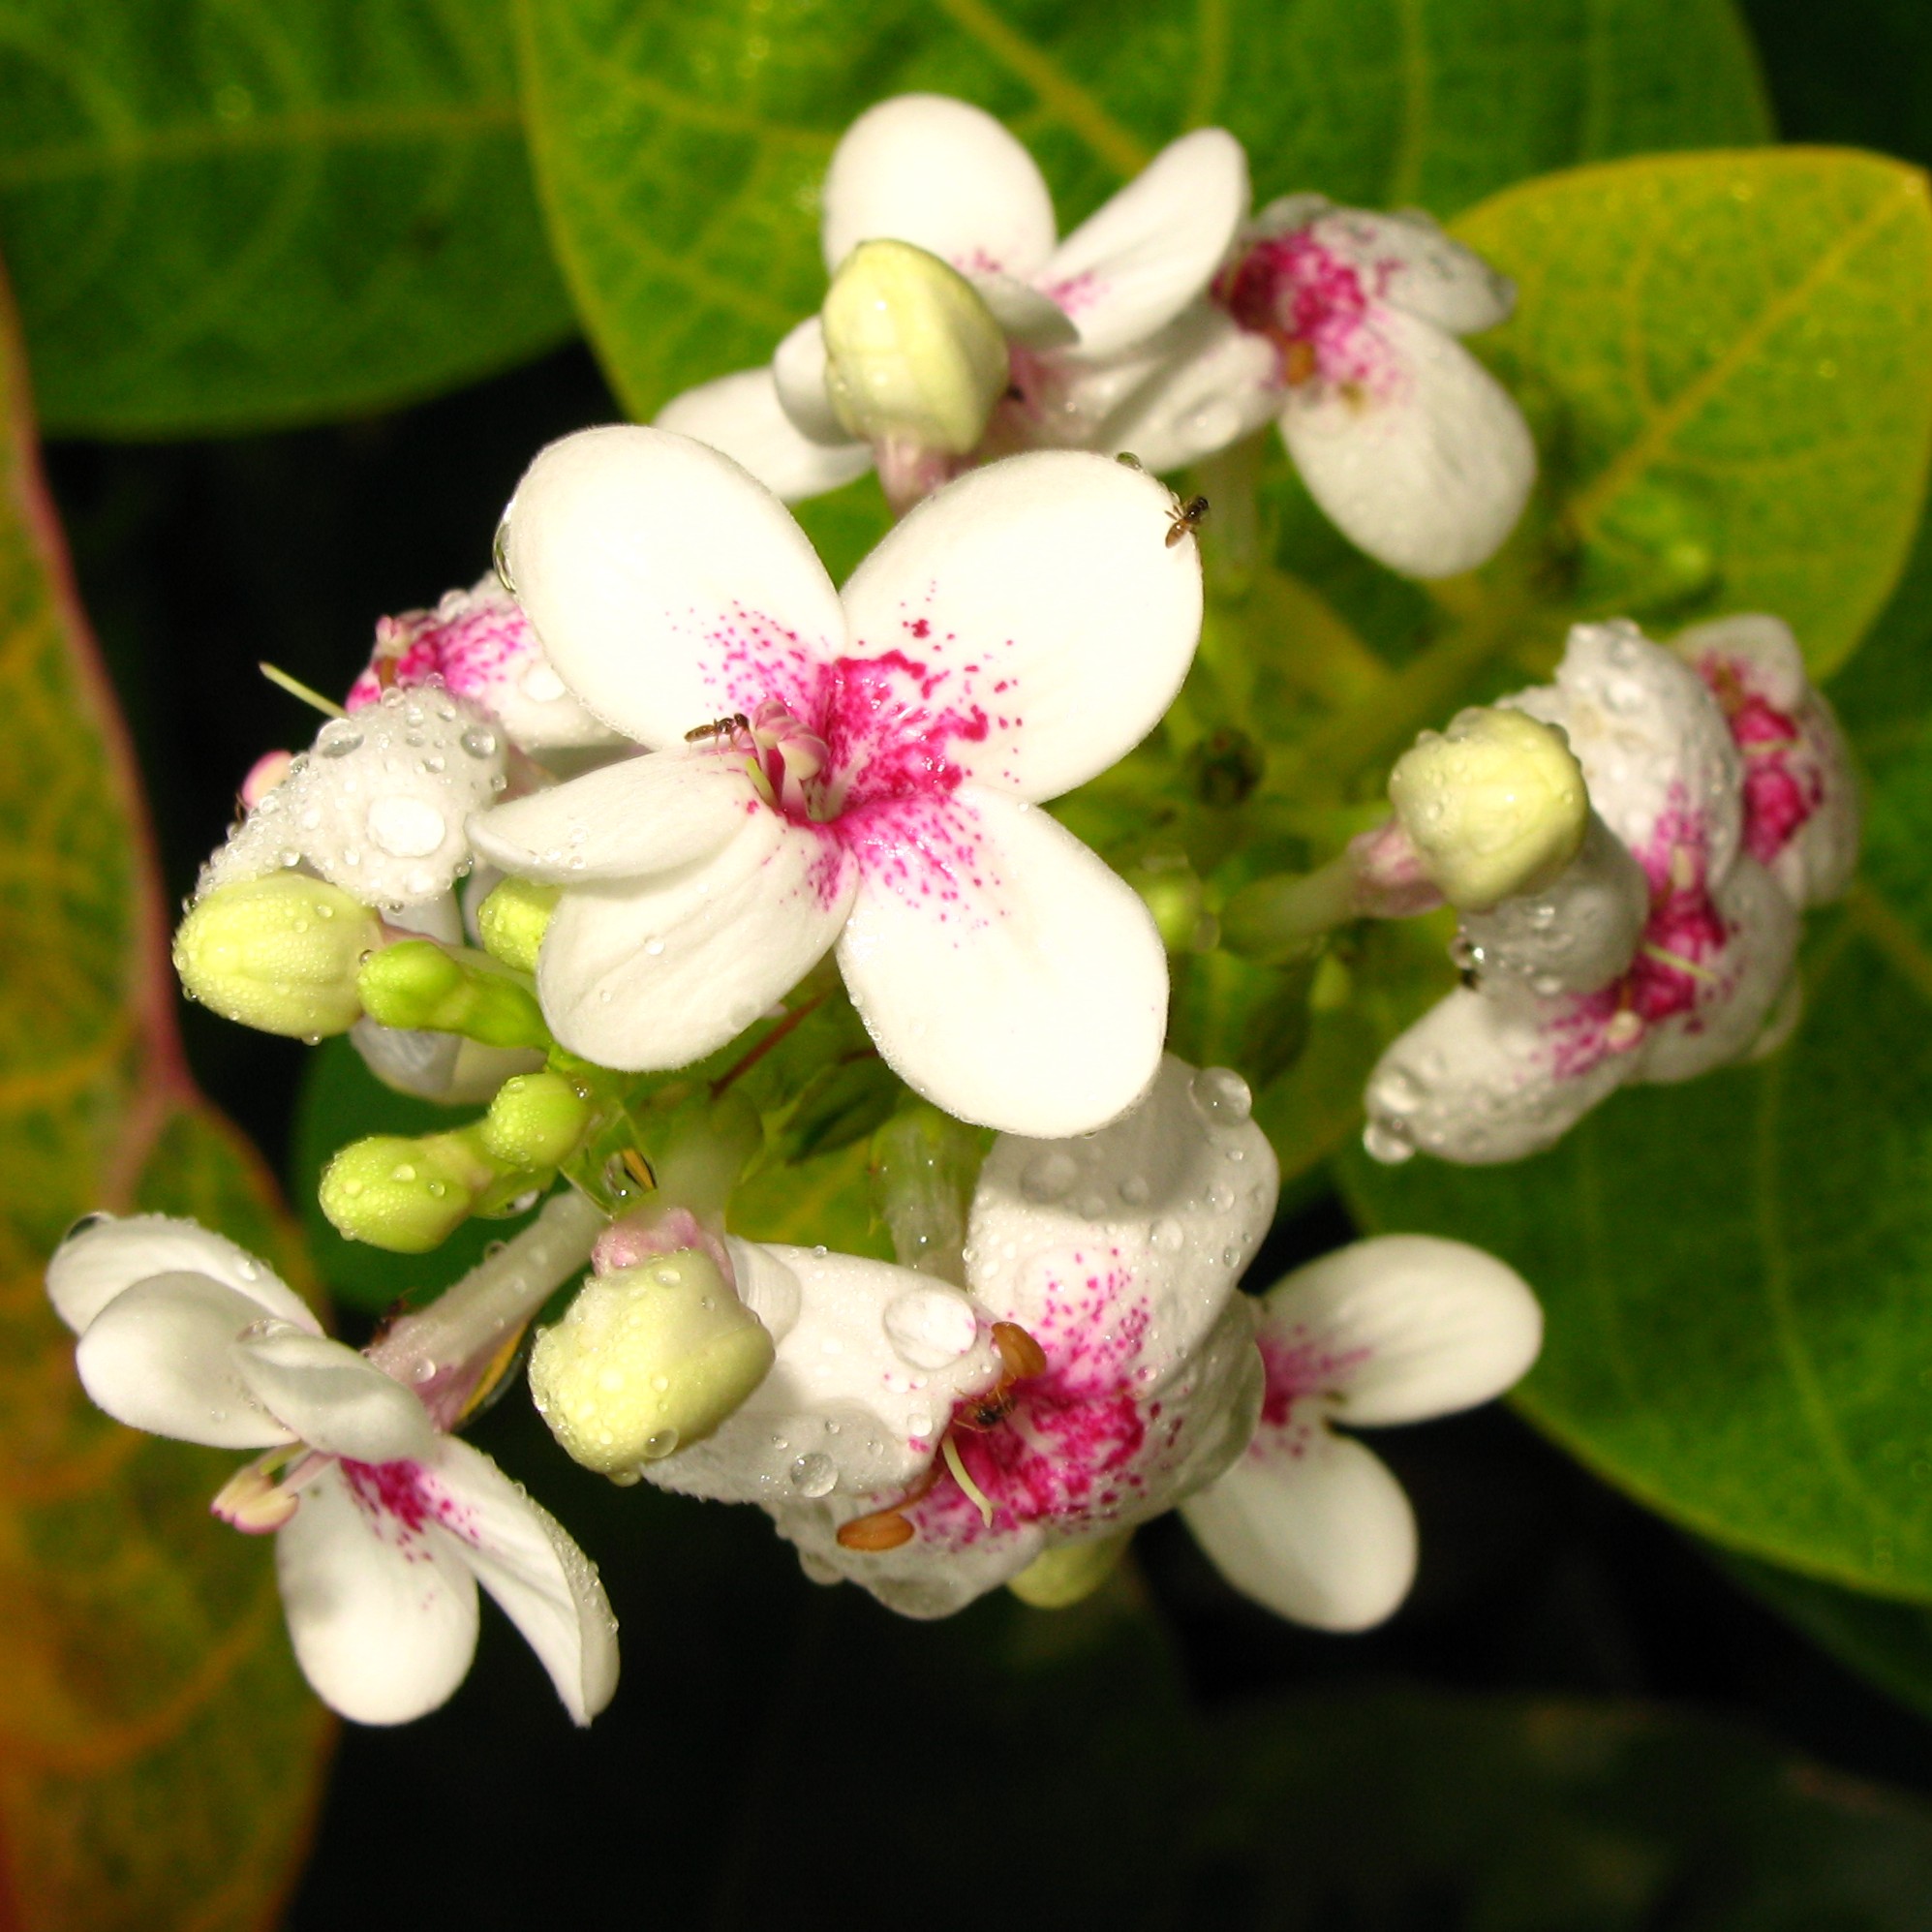
branch, blossom, plant, white, fruit, berry, flower, petal, food, high, produce, botany, flora, shrub, hires, flowerpicturesnolimits, hi, res, powershotg7, canong7, macro photography, flowering plant, land plant